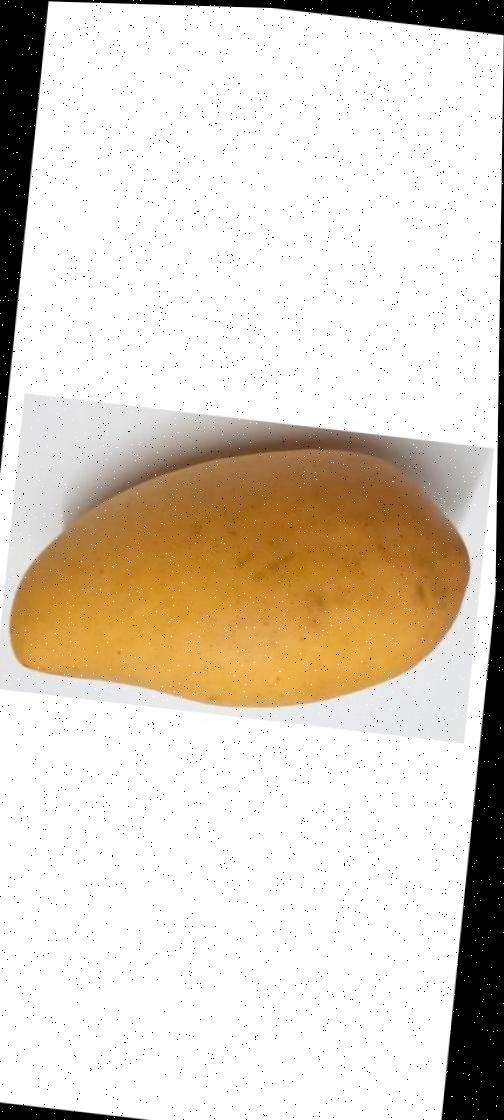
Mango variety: Katimon